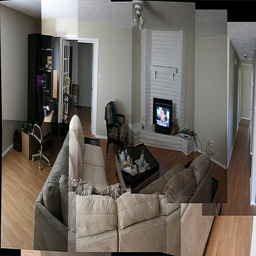
Composite photograph of a sparsely furnished living room
Multiple pictures show a couch in a living room.
A small Tv sits on the window sill in front of a gray sectional sofa set, in a room with wooden floors.
A large living room with a tiny television.
A TV is on in an empty living room in front of couches.